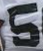
Number: 5